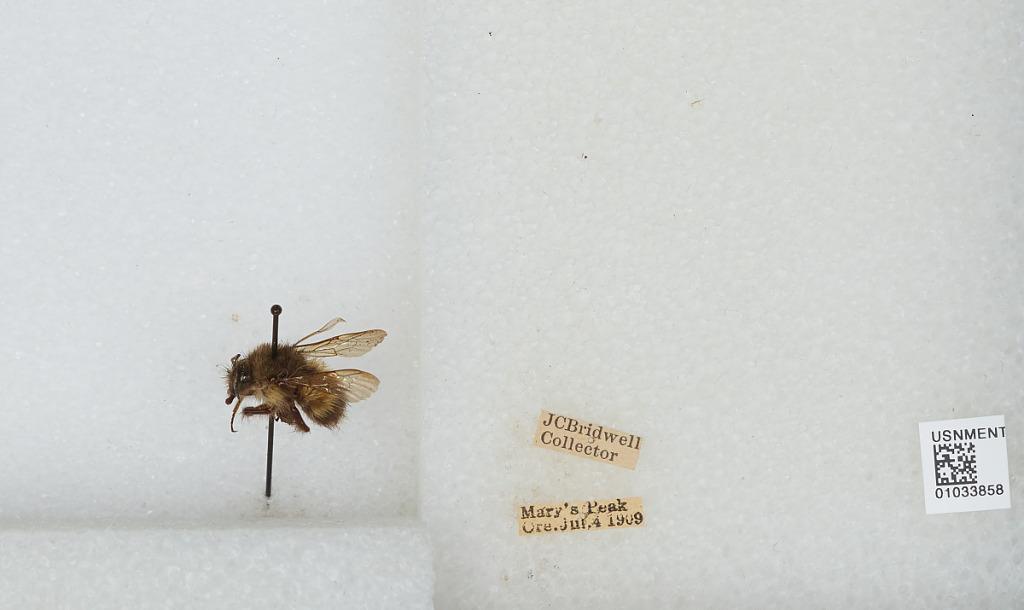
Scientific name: Bombus (Pyrobombus) sitkensis Nylander
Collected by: J. Bridwell
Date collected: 1909-7-4
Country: United States
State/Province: Oregon
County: Benton
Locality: Mary's Peak
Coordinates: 44.5044, -123.552